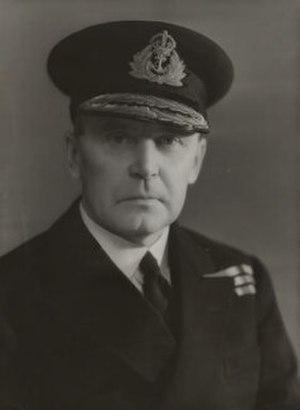
Thomas « Tom » Spencer Phillips Vaughan, né le 19 février 1888 à Falmouth et mort le 10 décembre 1941 à Kuantan, en Malaisie, est un amiral de la Royal Navy durant la Seconde Guerre mondiale.